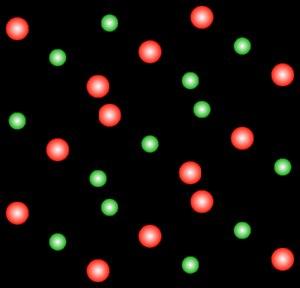
La sylvine, encore dénommée sylvite ou hövellite, autrefois sel amer, est une espèce minérale de maille cubique, de la famille des halogénures ou chlorures. Il s'agit d'un minéral typique des roches évaporites à base de chlorure de potassium de formule KCl. Il contient 52,44 % d'anions chlorure et 47,56 % de cations potassium. Ce minéral très léger, tendre et fragile, à clivage parfait, souvent plus difficile que l'halite, et à poussière incolore, est une source importante de potassium.